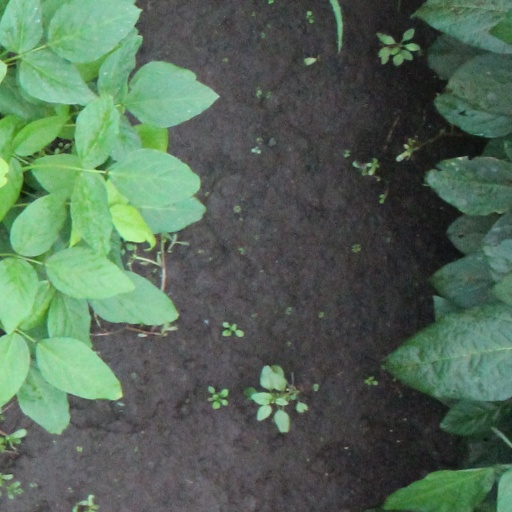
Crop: soybean